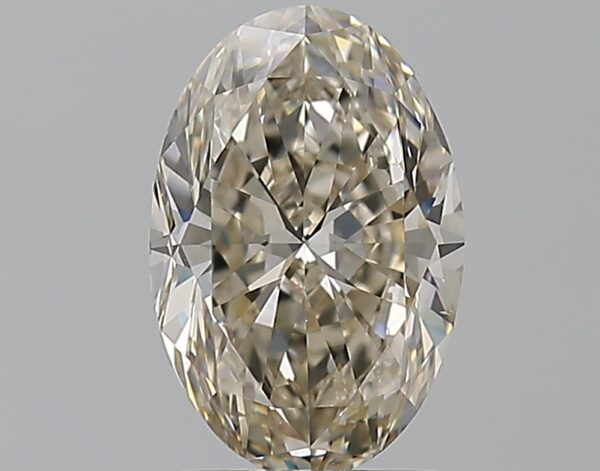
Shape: oval
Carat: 1.7
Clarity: VS2
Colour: M
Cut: EX
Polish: EX
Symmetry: VG
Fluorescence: N
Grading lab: GIA
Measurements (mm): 9.63 x 6.39 x 4.08